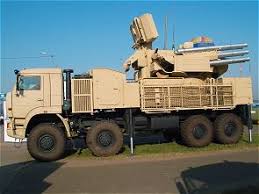
Label: Pantsir-S1